Draculin

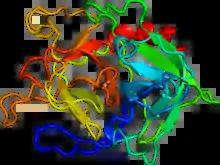

Draculin (named after Count Dracula) is a glycoprotein found in the saliva of vampire bats. It is a single-chain polypeptide protein composed of 708 amino acids, weighing about 88.5 kDa when reduced and 83 kDa when non-reduced, and selectively inhibits FIXa and FXa. It functions as an anticoagulant, inhibiting coagulation factors IX (IXa) and X (Xa) by establishing rapid equilibrium with factor Xa, and is the first natural polypeptide which has been described to show immediate anti-IXa and anti-Xa properties. In addition, Draculin inhibits the conversion of prothrombin to thrombin, preventing fibrinogen from converting to fibrin. These two processes inhibit blood coagulation thus keeping the blood of the bitten victim from clotting while the bat is drinking. The activation of factor X is a common point between the intrinsic and extrinsic pathway of blood coagulation. Activated factor X (FXa) is the sole enzyme that catalyzes the conversion of prothrombine into thrombin, which is vital in the coagulation cascade. Draculin is a member of the Lactoferrin family of proteins that functions as an antibacterial protein in other mammals, but has been co-opted in bat evolution to function as an anticoagulant.